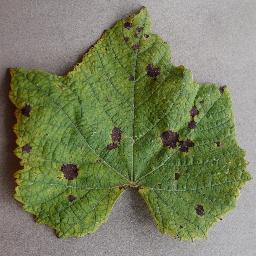
Label: Grape___Leaf_blight_(Isariopsis_Leaf_Spot)